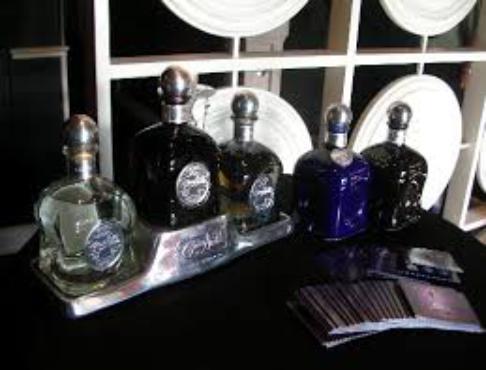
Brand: Casa Noble
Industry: Food